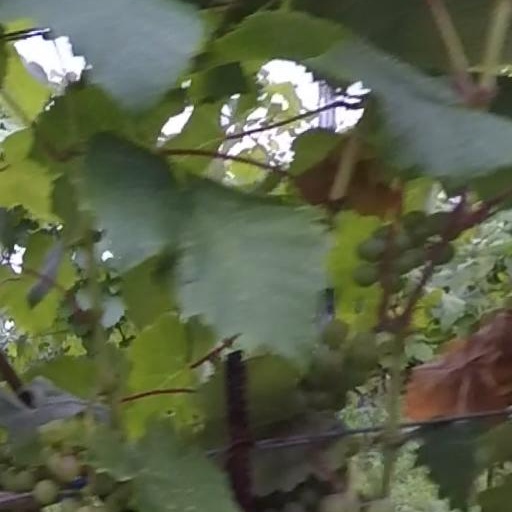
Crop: grape